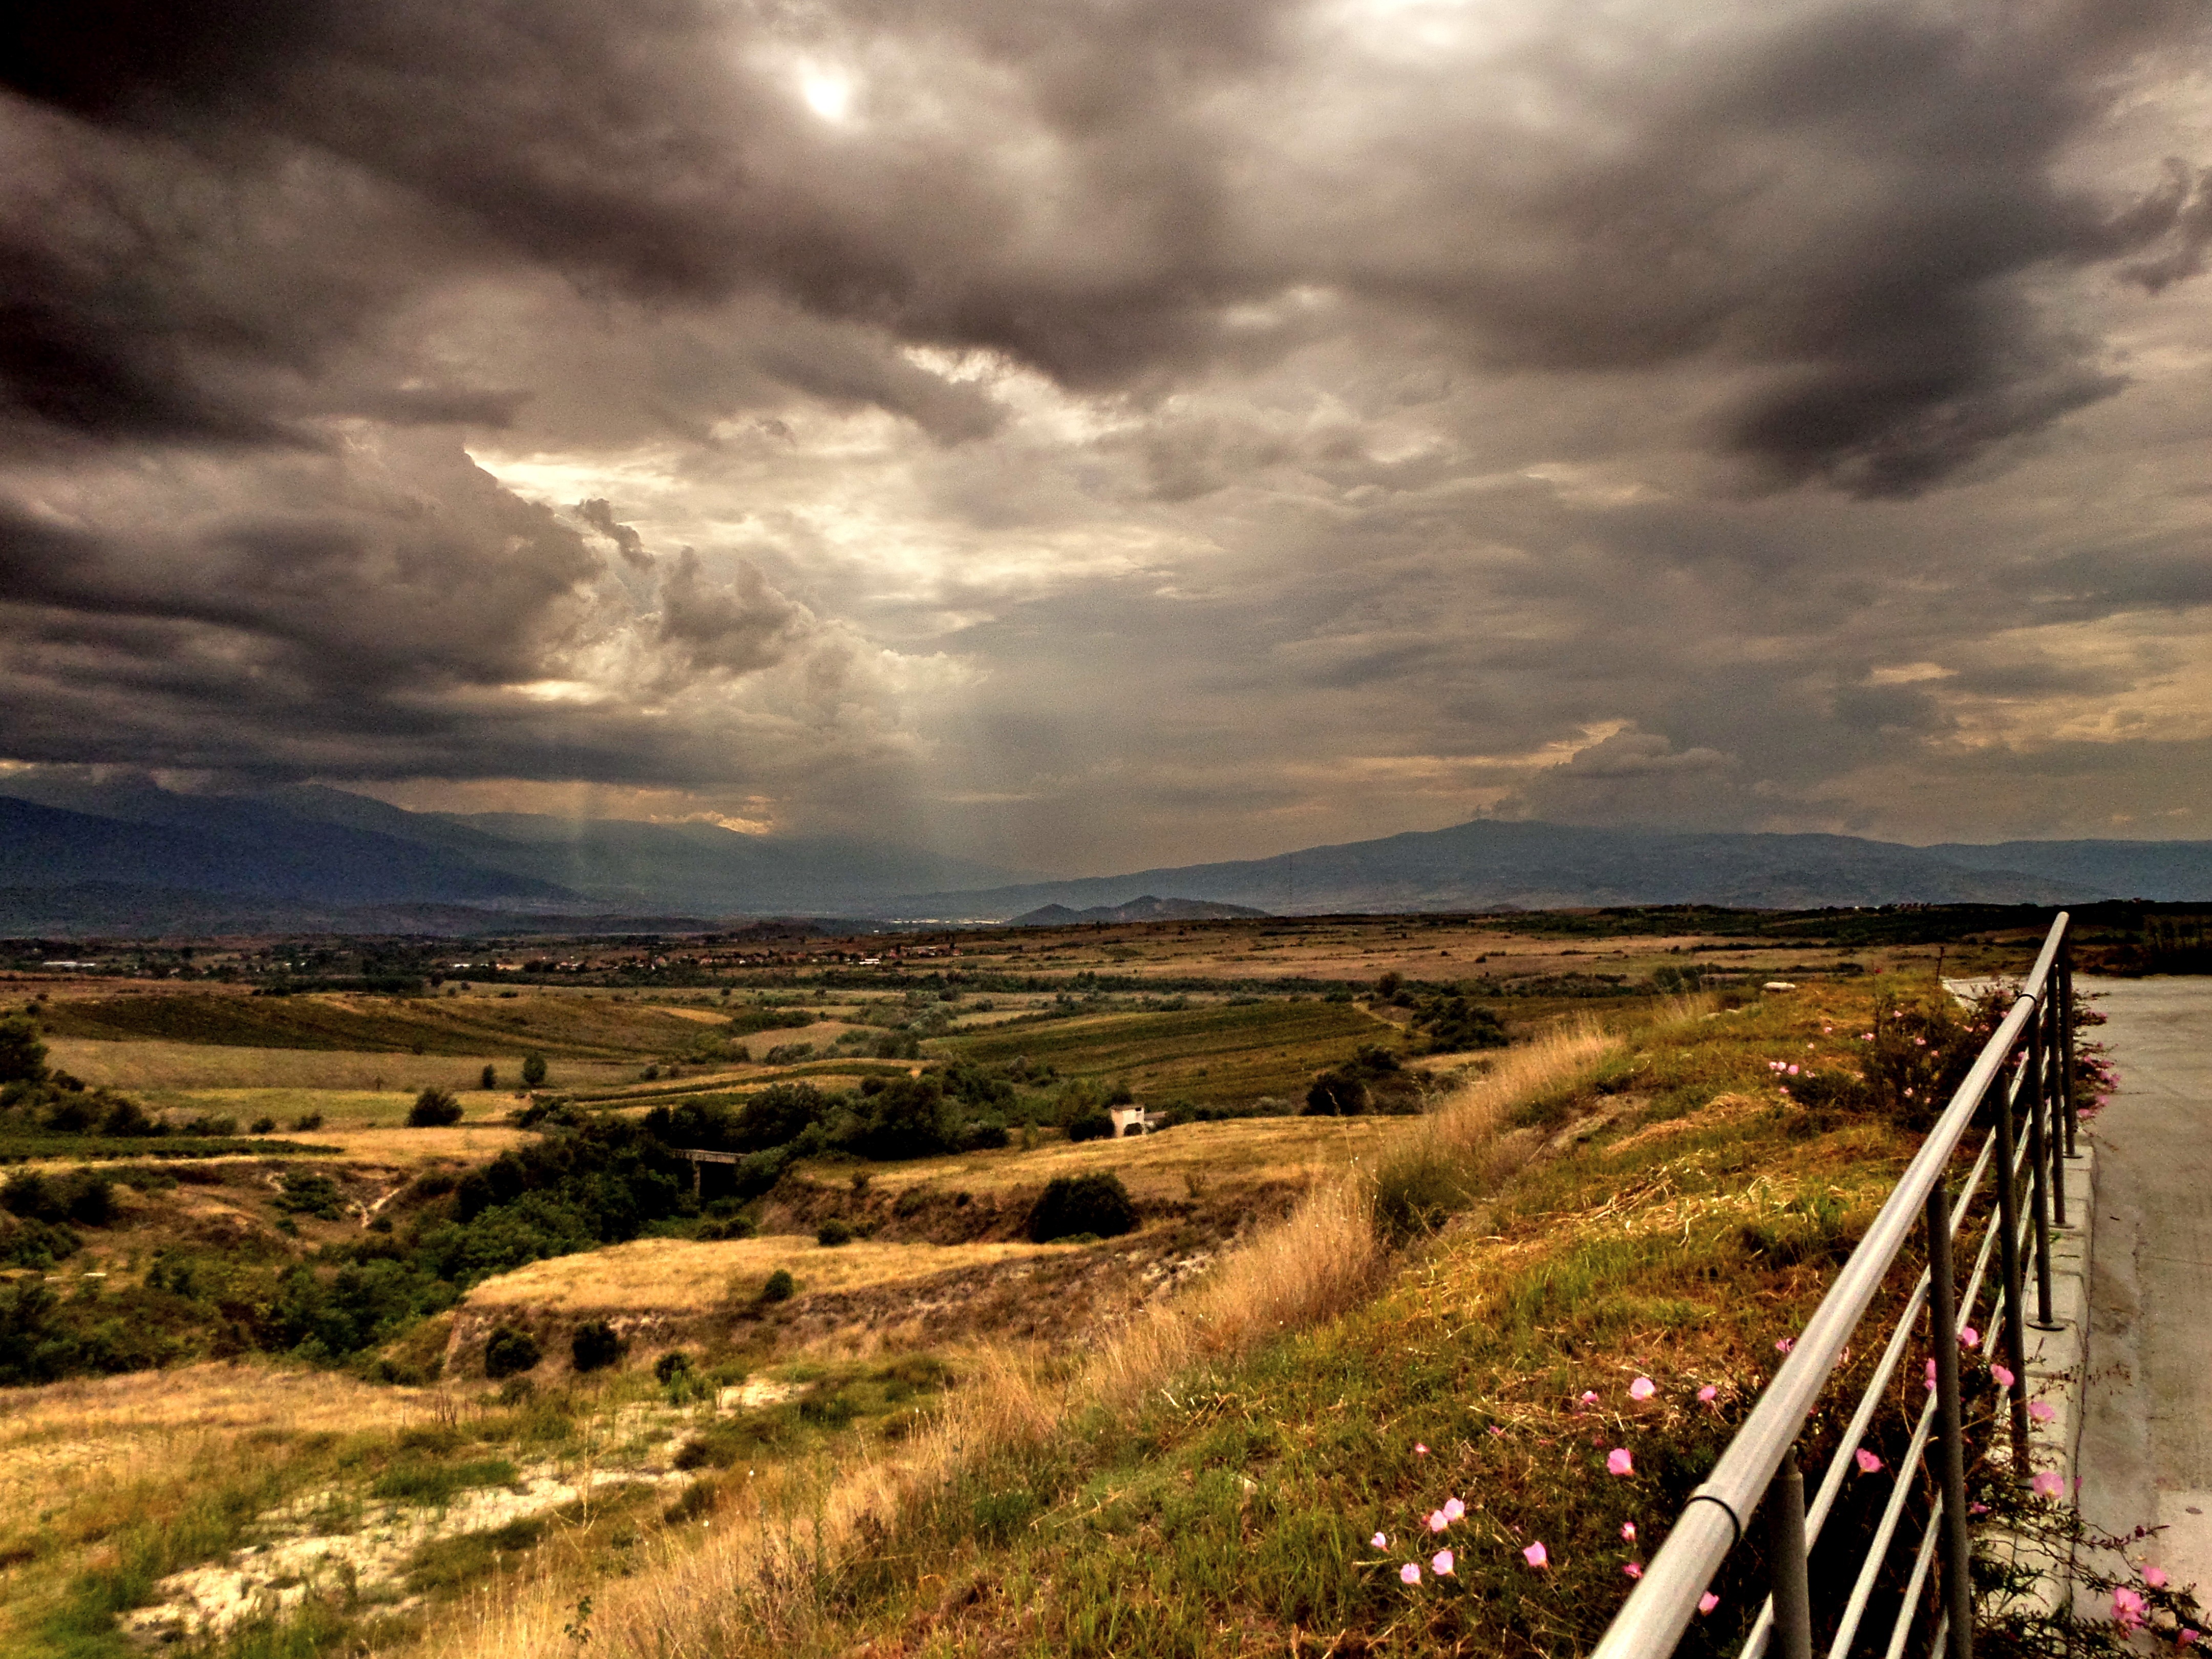
landscape, sea, coast, nature, horizon, cloud, sky, sunset, field, sunlight, morning, hill, dusk, evening, clouds, thunderstorm, rural area, meteorological phenomenon, melnik